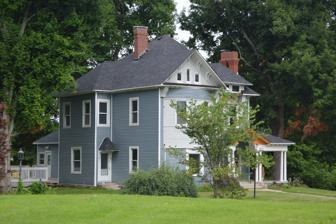
Building: Denny Place
Country: United States of America
Year built: 1899
United States historic place Denny Place U.S. National Register of Historic Places House in 2014;  siding apparently covers brick Show map of Kentucky Show map of the United States Location 217 Lexington St., Lancaster, Kentucky Coordinates 37°37′25″N 84°34′43″W / 37.62361°N 84.57861°W / 37.62361; -84.57861 Area 0.1 acres (0.040 ha) Built 1899 Architectural style Queen Anne MPS Lancaster MRA NRHP reference No. 84001439 Added to NRHP March 26, 1984 Denny Place , at 217 Lexington St. in Lancaster, Kentucky , is a historic house built in 1899.  It was listed on the National Register of Historic Places in 1984. It is a two-story four bay brick and wood shingle house with a high hipped roof .  It has overhanging eaves supported by decorative brackets.  It is the only brick Queen Anne style house remaining in Lancaster. It was built for Samuel Cabell Denny.  Denny was cashier of the National Bank of Lancaster for 30 years, then president for 10 years.  His wife survived him and lived in the house until 1966. References